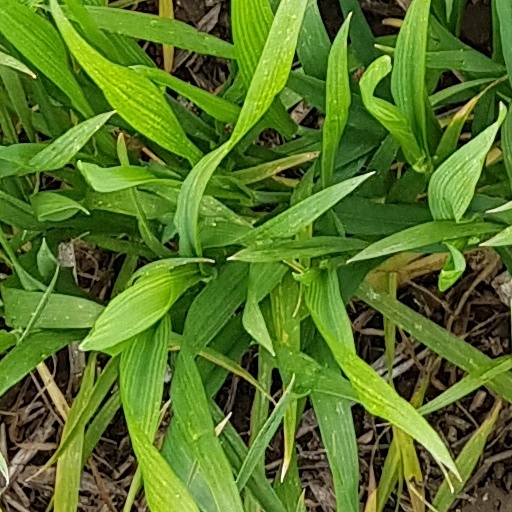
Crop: wheat